Razia (TV series)

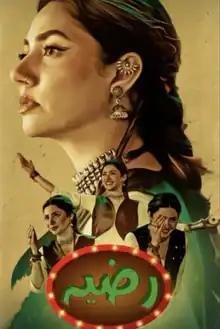

Razia is a 2023 Pakistani television miniseries that premiered on Express Entertainment. It stars Mahira Khan, Shaheera Jalil Albasit, Moomal Sheikh and Mohib Mirza. The series is directed and written by Mohsin Ali and produced by Kamran Afridi and Hina Aman. The series premiered on 15 September 2023 and concluded on 19 October 2023.